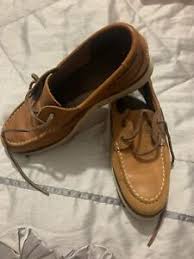
Label: Boat